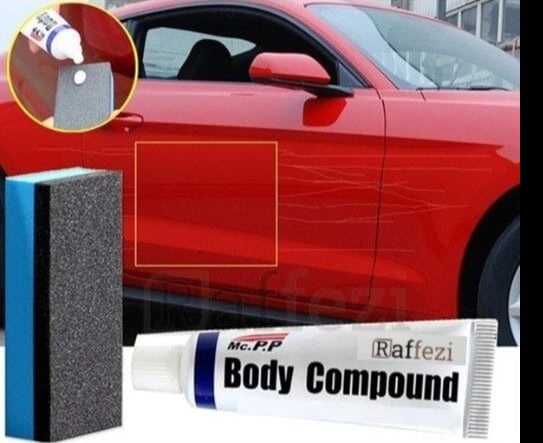
Pasta de Polimento Compound
CONHEÇA A NOVA PASTA COMPOUND DE POLIMENTO AUTOMOTIVO ECONOMIZE TEMPO E ESFORÇO! A Pasta Compound foi projetada com uma fórmula totalmente inovadora , ela é capaz de polir com profundidade em apenas uma aplicação! CONFIRA ABAIXO OS RESULTADOS DO USO DA PASTA COMPOUND: BENEFÍCIOS ✅【 RENDE DEZENAS DE APLICAÇÕES 】 Uma única unidade da pasta compound rende até 20 aplicações dependendo do tamanho. Isso pois uma pequena quantidade da pasta já é o suficiente para remover qualquer risco. ✅【 FÁCIL DE USAR 】 O uso é extremamente simples, basta limpar o local, aplicar o produto e deixar agir por alguns instantes, após isso basta esfregar a esponja em movimentos circulares e ver a mágica acontecer! ✅【 FUNCIONA EM TODAS AS CORES DE CARRO 】 A Pasta Compound é capaz de recuperar a tintura original de qualquer carro, independente da marca ou cor! ESPECIFICAÇÕES A Pasta Compound é um composto desenvolvido e não causa nenhum dano na lataria do seu veículo É compatível com qualquer cor de veículo; Não muda a cor original do carro; Remove qualquer tipo de mancha de carro ou moto. Informações Adicionais: Peso: 15g Material do Aplicador: esponja Cor: Branco Tamanho do Aplicador: 7*3*1.5cm PRODUTO ORIGINAL Compre com Qualidade e Segurança. A sua entrega é garantida e possui código de rastreio. Além disso, os seus dados são criptografados para garantir sua satisfação e segurança.
Brand: Aliexpress
Category: Vehicles & Parts > Vehicle Parts & Accessories > Vehicle Maintenance, Care & Decor > Vehicle Cleaning > Vehicle Waxes, Polishes & Protectants > Polishes